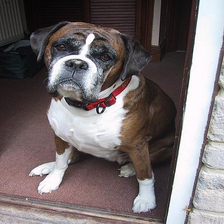
Species: dog
Breed: boxer